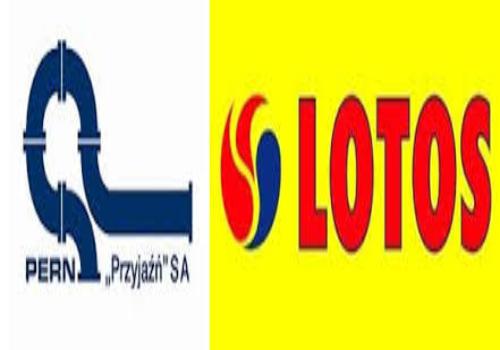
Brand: LOTOS-1
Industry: Necessities